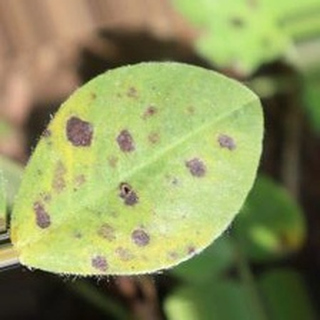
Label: groundnut_late_leaf_spot